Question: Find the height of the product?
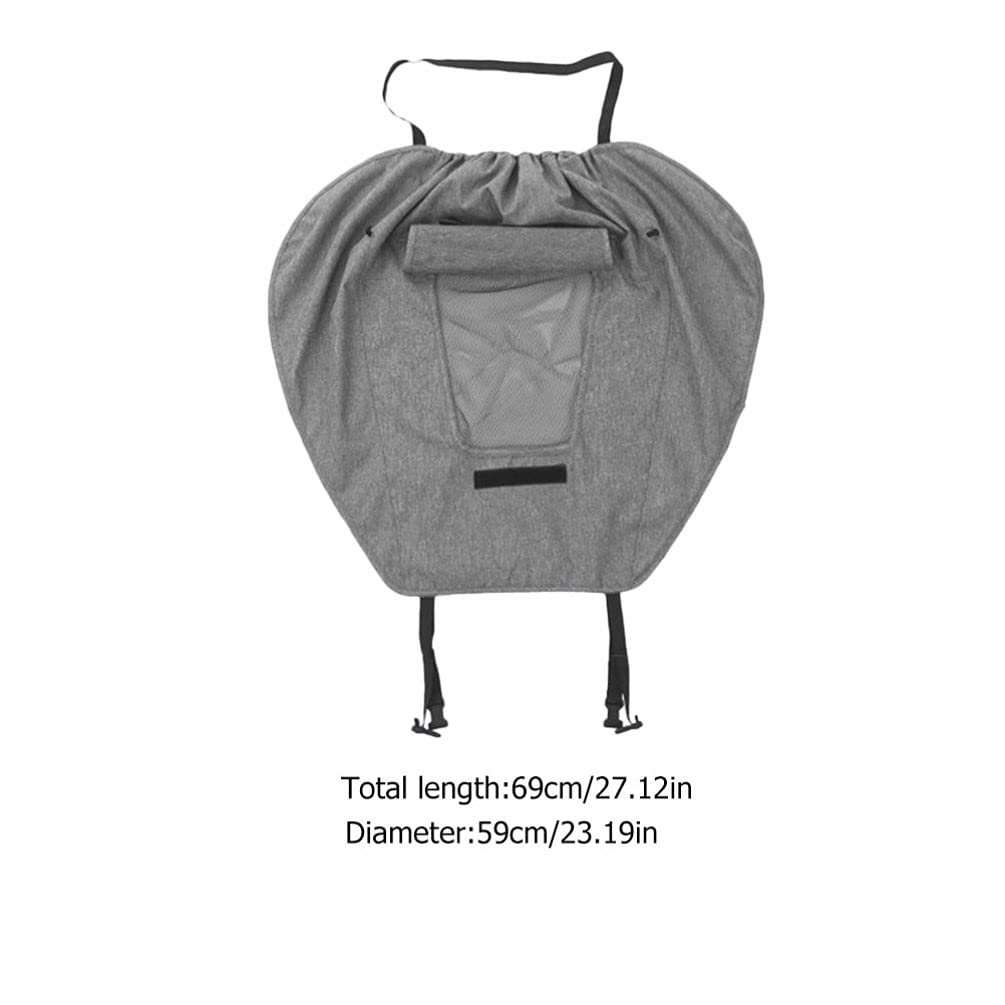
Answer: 69.0 centimetre